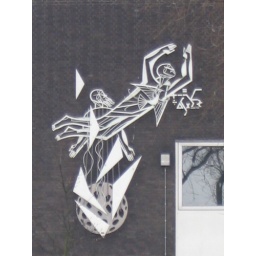
...a very cool design on the side of a building near the elephant